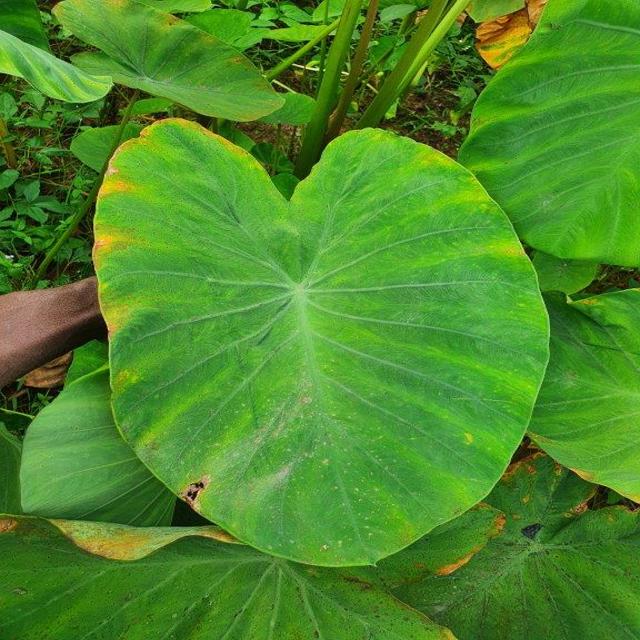
Label: Mid_Blight